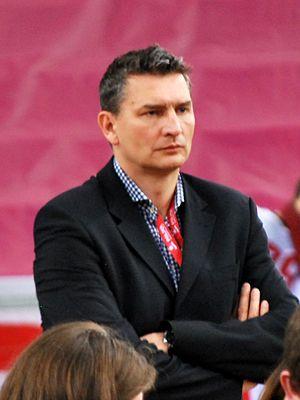
Witold Roman est un ancien joueur désormais entraîneur polonais de volley-ball né le 6 mars 1967 à Varsovie. Il mesure 2,03 m et jouait central. Il totalise 259 sélections en équipe de Pologne.